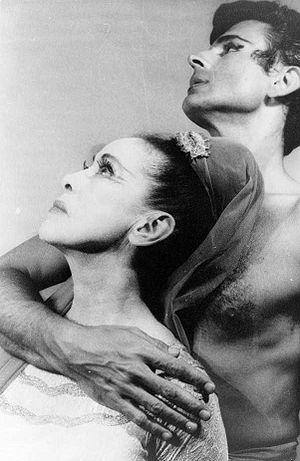
Bertram Ross, né le 13 novembre 1920 à New York, et mort le 20 avril 2003 dans la même ville, est un danseur et chorégraphe américain. Il est connu pour son travail avec la Martha Graham Dance Company.
Martha Graham, née le 11 mai 1894 dans le comté d'Allegheny et morte le 1ᵉʳ avril 1991, est une danseuse et chorégraphe américaine. Elle est considérée comme l'une des plus grandes innovatrices de la danse moderne et par conséquent l'une des fondatrices de la danse contemporaine.